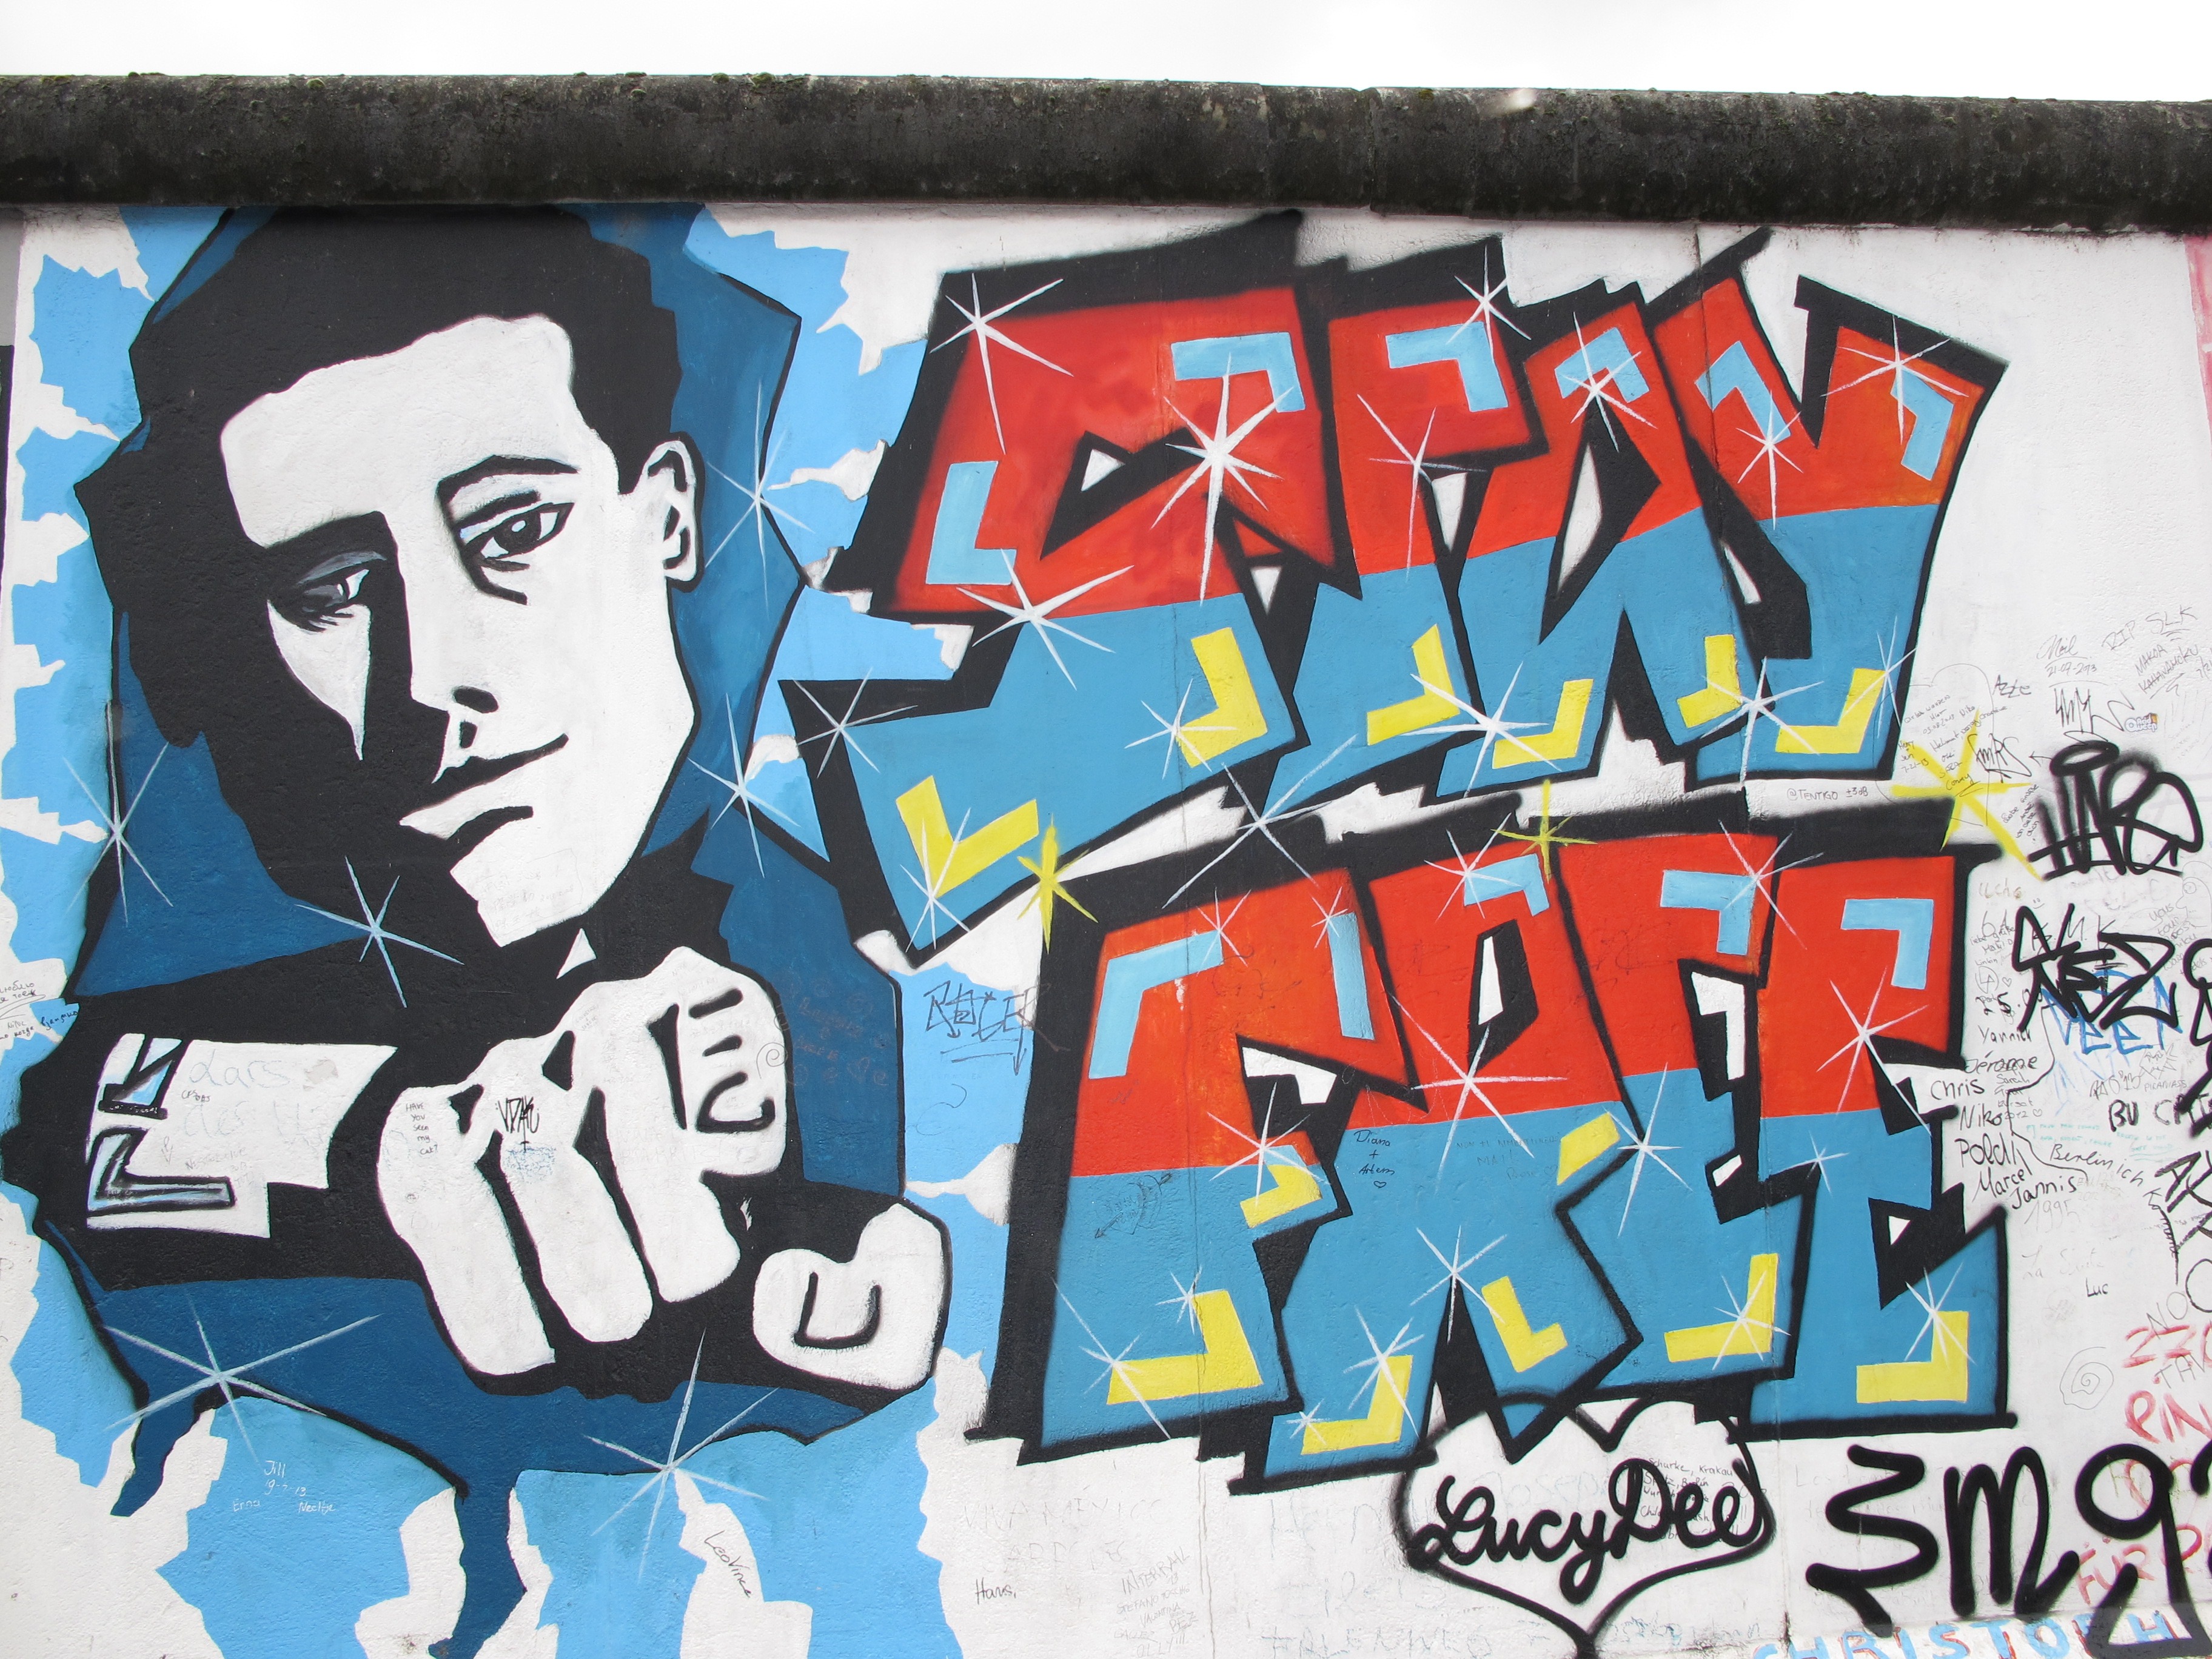
architecture, city, monument, tourist, graffiti, street art, structures, art, illustration, mural, germany, berlin, gallery, graffity, interesting, monuments, east, east side, east side gallery